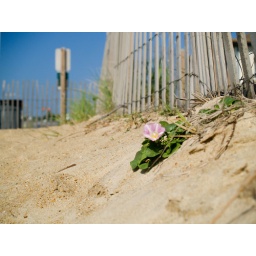
flower in the sand